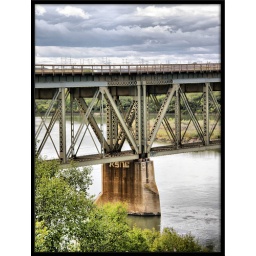
The CNR train bridge by Diefenbaker Park.